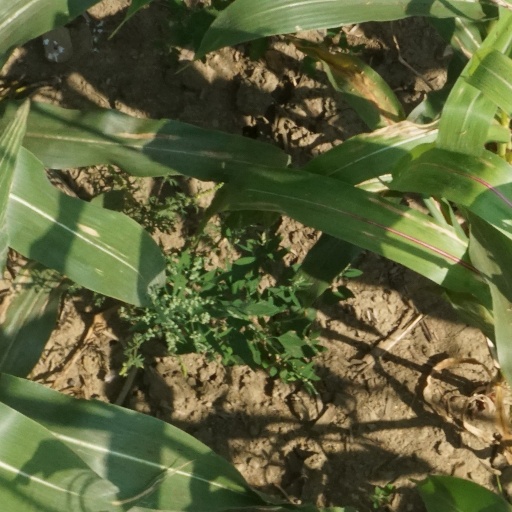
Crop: maize; corn